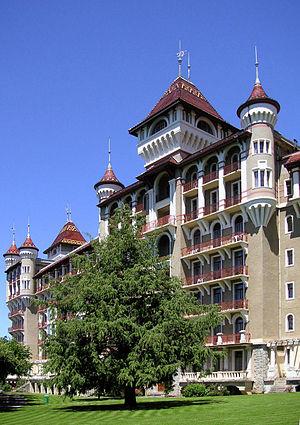
Caux Palace Hotel , architecture
Cette liste présente les biens culturels d'importance nationale dans le canton de Vaud. Cette liste correspond à l'édition 2009 de l'Inventaire Suisse des biens culturels d'importance nationale pour le canton de Vaud. Il est trié par commune et inclus : 186 bâtiments séparés, 46 collections, 32 sites archéologiques et deux cas particuliers.
Eugène Jost, né le 18 septembre 1865 à Corsier sur Vevey et mort le 24 janvier 1946 à Lausanne, est un architecte vaudois de la Belle Époque.